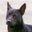
Label: dog